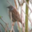
Label: bird